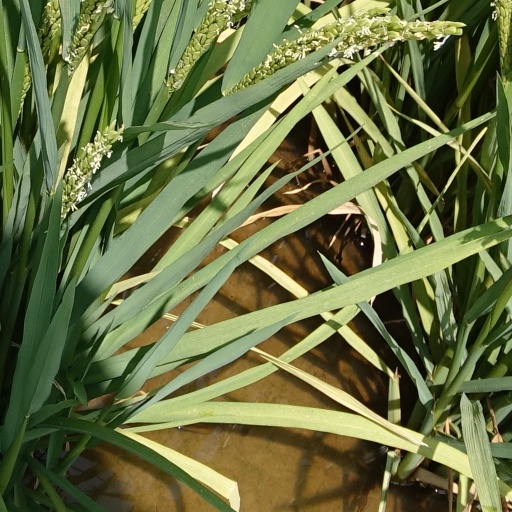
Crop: rice